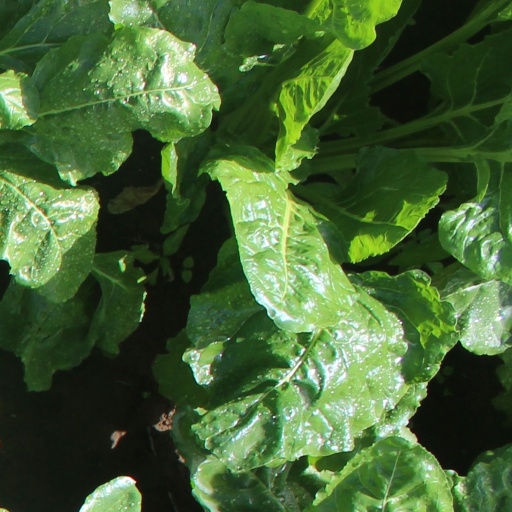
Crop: sugar beet